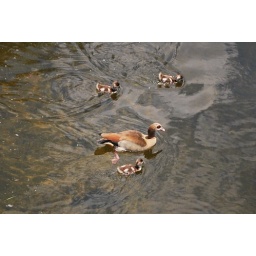
Taken from on the bridge near the lion enclosure at Johannesburg Zoo.